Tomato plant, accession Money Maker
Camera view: bottom (45 deg); turntable rotation: 0 degrees
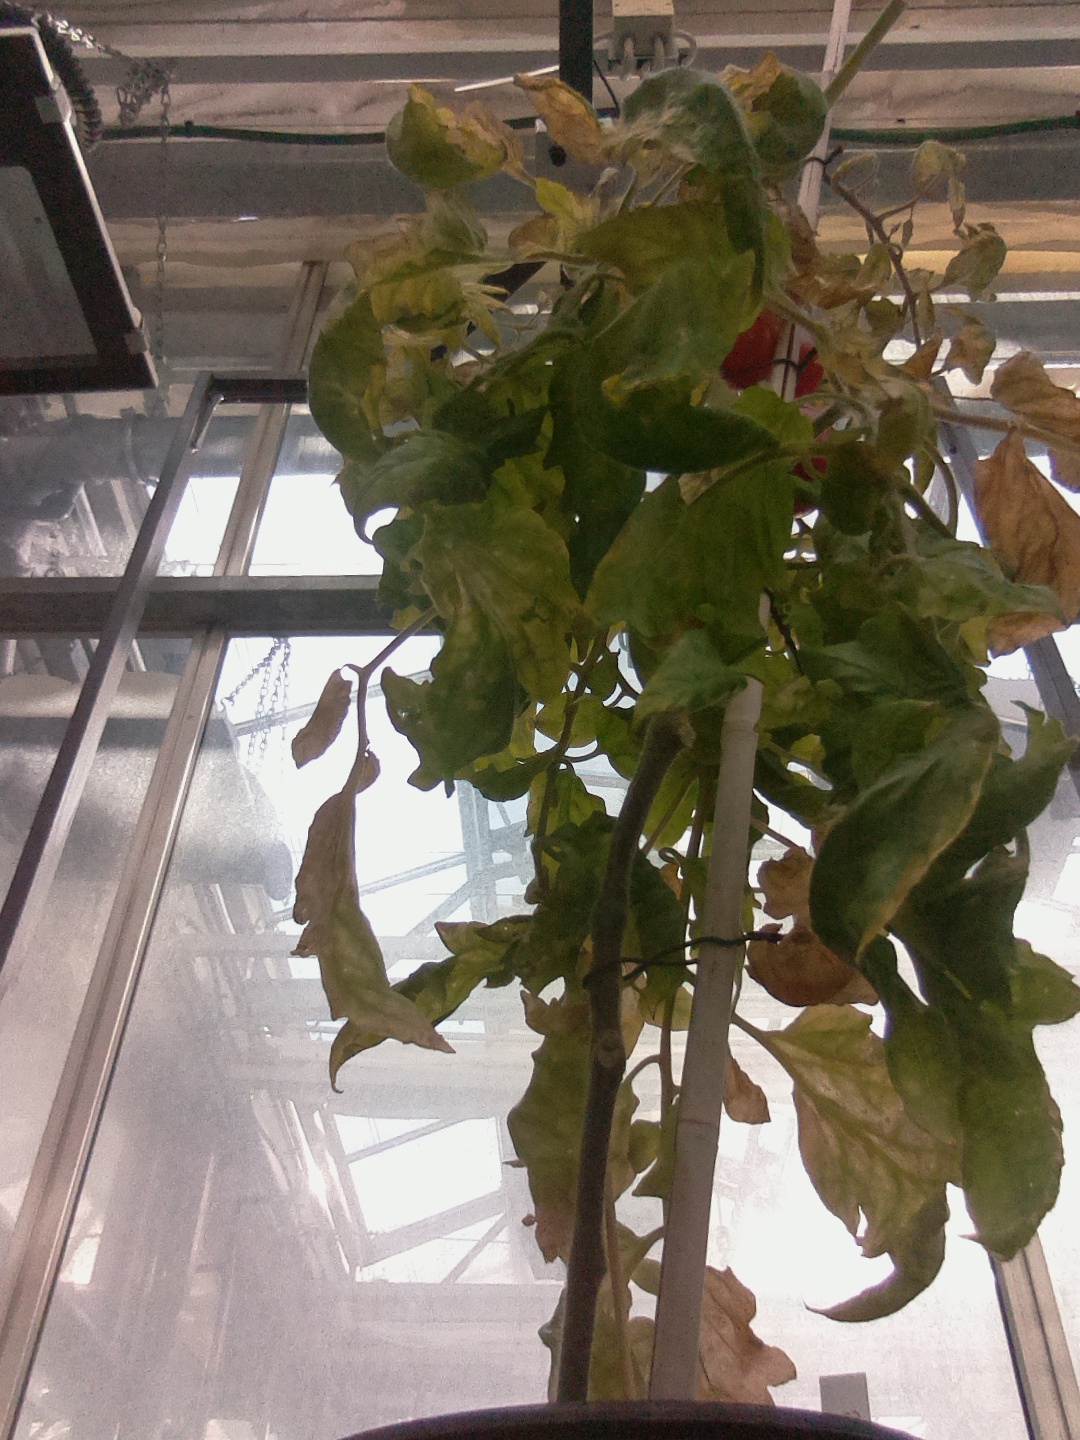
BBCH growth stage 85: 50%-60% of fruits show typical fully ripe color